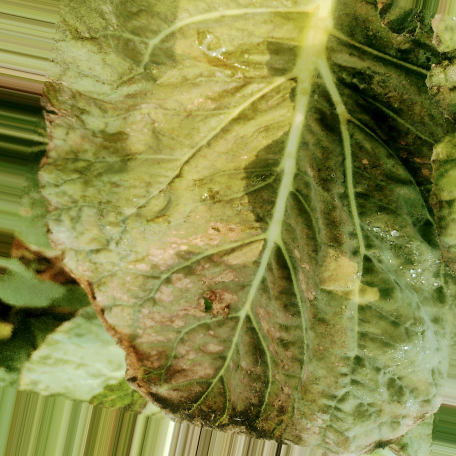
Label: Downy Mildew